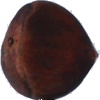
Label: chestnut